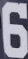
Number: 6